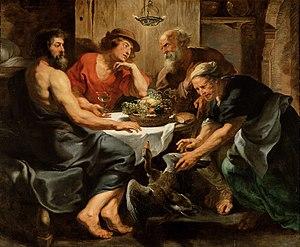
1658 est une année commune commençant un mardi.